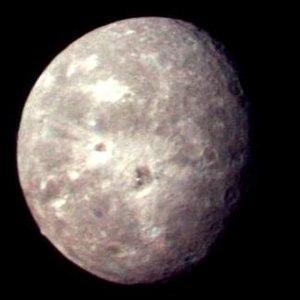
Obéron, ou Aubéron, est le roi des fées dans de nombreuses légendes médiévales.
Obéron, également appelé Uranus IV, est le plus éloigné des grands satellites naturels d'Uranus. C'est le deuxième satellite de cette planète tant par sa taille que sa masse et le neuvième du Système solaire en masse. Découvert par William Herschel en 1787, Obéron doit son nom à un personnage de la pièce de Shakespeare Le Songe d'une nuit d'été. Son orbite autour d'Uranus est partiellement située en dehors de la magnétosphère d'Uranus.
Uranus, la septième planète du Système solaire, possède 27 satellites naturels connus. Ces satellites tirent leurs noms des personnages des œuvres de William Shakespeare et Alexander Pope. William Herschel découvrit les deux premières lunes, Titania et Obéron en 1787 tandis que les autres lunes principales furent découvertes par William Lassell en 1851 et Gerard Kuiper en 1948. Les autres lunes furent découvertes après 1985, pour certaines durant le survol de Voyager 2 et pour les autres par des télescopes au sol.
Voici une galerie du Système solaire.